Jerzy Kostro

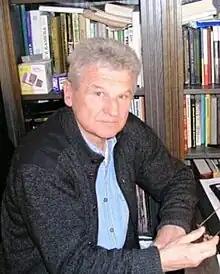
Kostro in Kraków, 2008

Jerzy Kostro (born 25 January 1937) is a Polish chess player who twice won the Polish Chess Championship (1966, 1970). FIDE International Master (1968).